São Paulo Revolt of 1924 in the interior

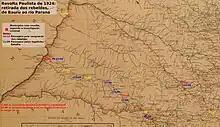
Locations traveled from Bauru to the state border

The revolutionary vanguard was the company of captain Asdrubal Gwyer Azevedo, belonging to the 1st Battalion of Caçadores. After passing through Avaré, Cerqueira César, Ourinhos and Salto Grande, it arrived in Assis on 5 August. In that city, a ceremony was held to commemorate the first month of the rebellion, and the newspaper "O Libertador" was published. In Presidente Prudente, the local chief of Sorocabana Railway tried to sabotage it, but was stopped by local dissidents. The occupation of the city by the rebels would last a month. The vanguard reached Porto Tibiriçá (currently Presidente Epitácio), on the banks of the Paraná River, on 6 August, seizing the steamers "Guairá", "Paraná", "Rio Pardo", "Brilhante" and "Conde de Frontin" and imprisoning a small loyalist contingent. On the same day, the 11th RCI, from Ponta Porã, was sent to the extreme south of Mato Grosso to prevent the revolutionaries from going down the river to Guaíra, on the border with Paraná. Sixty men defended Porto XV de Novembro, on the border with Porto Tibiriçá, but the city was occupied by the rebels.